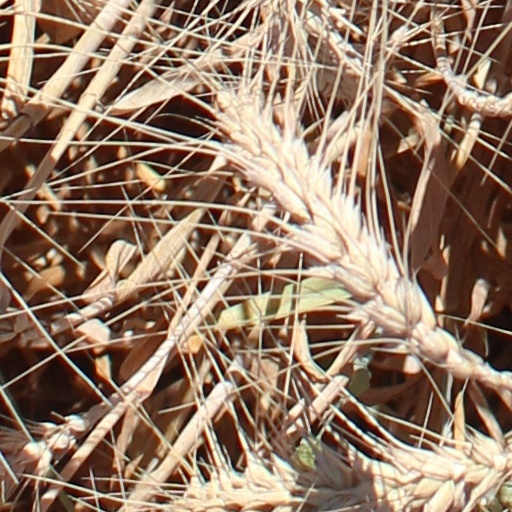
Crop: wheat